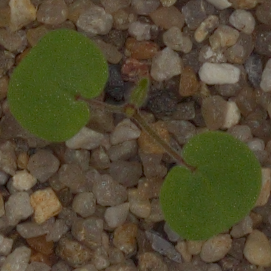
Label: smallflowered_cranesbill